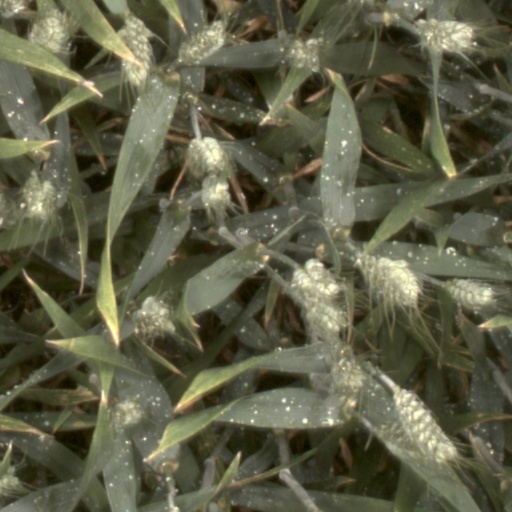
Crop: wheat